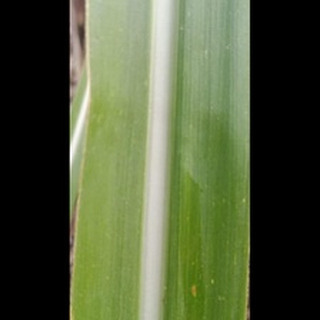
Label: healthy_sugarcane